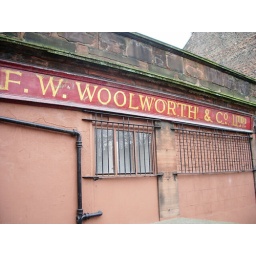
This is on the wall of a building near Charing Cross.